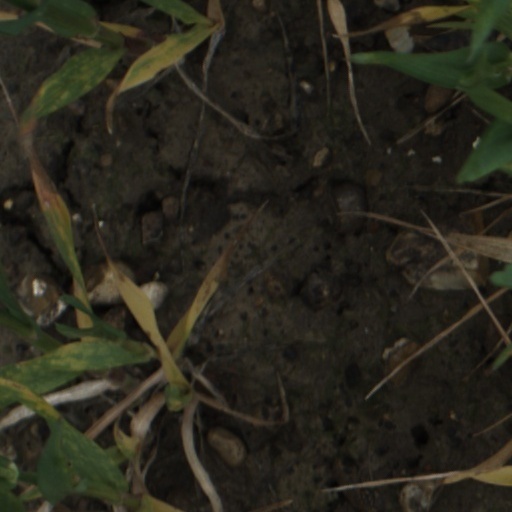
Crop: wheat